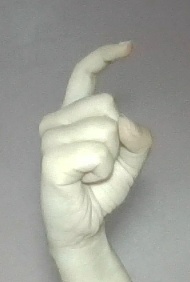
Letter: ra